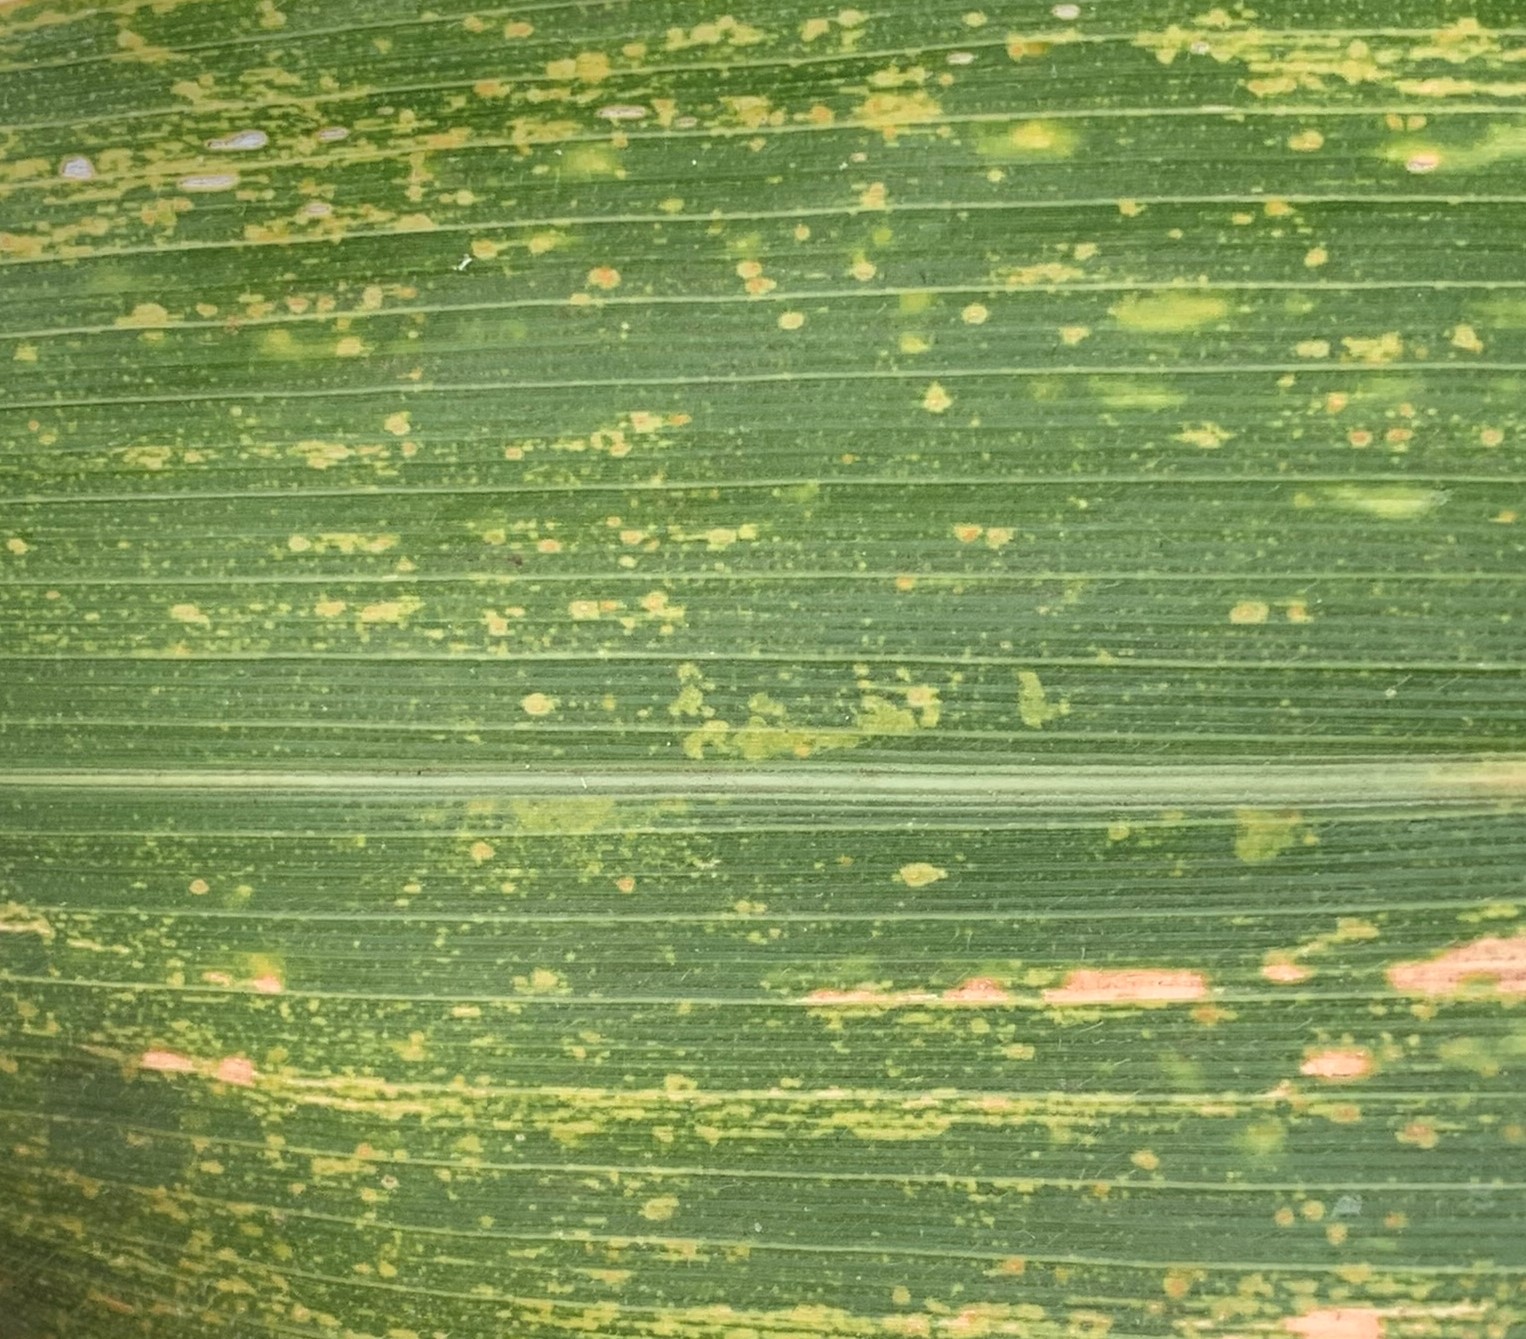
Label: MLN